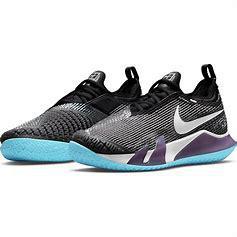
Brand: Nike
Model: Court React Vapor NXT